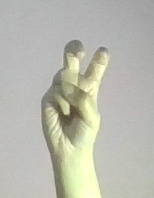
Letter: toot